Sky position (RA, Dec in degrees): 200.459, -1.878
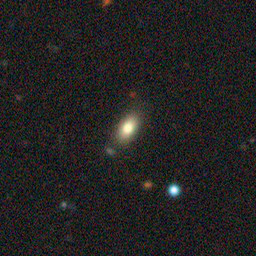
Galaxy morphology: In-between Round Smooth Galaxies